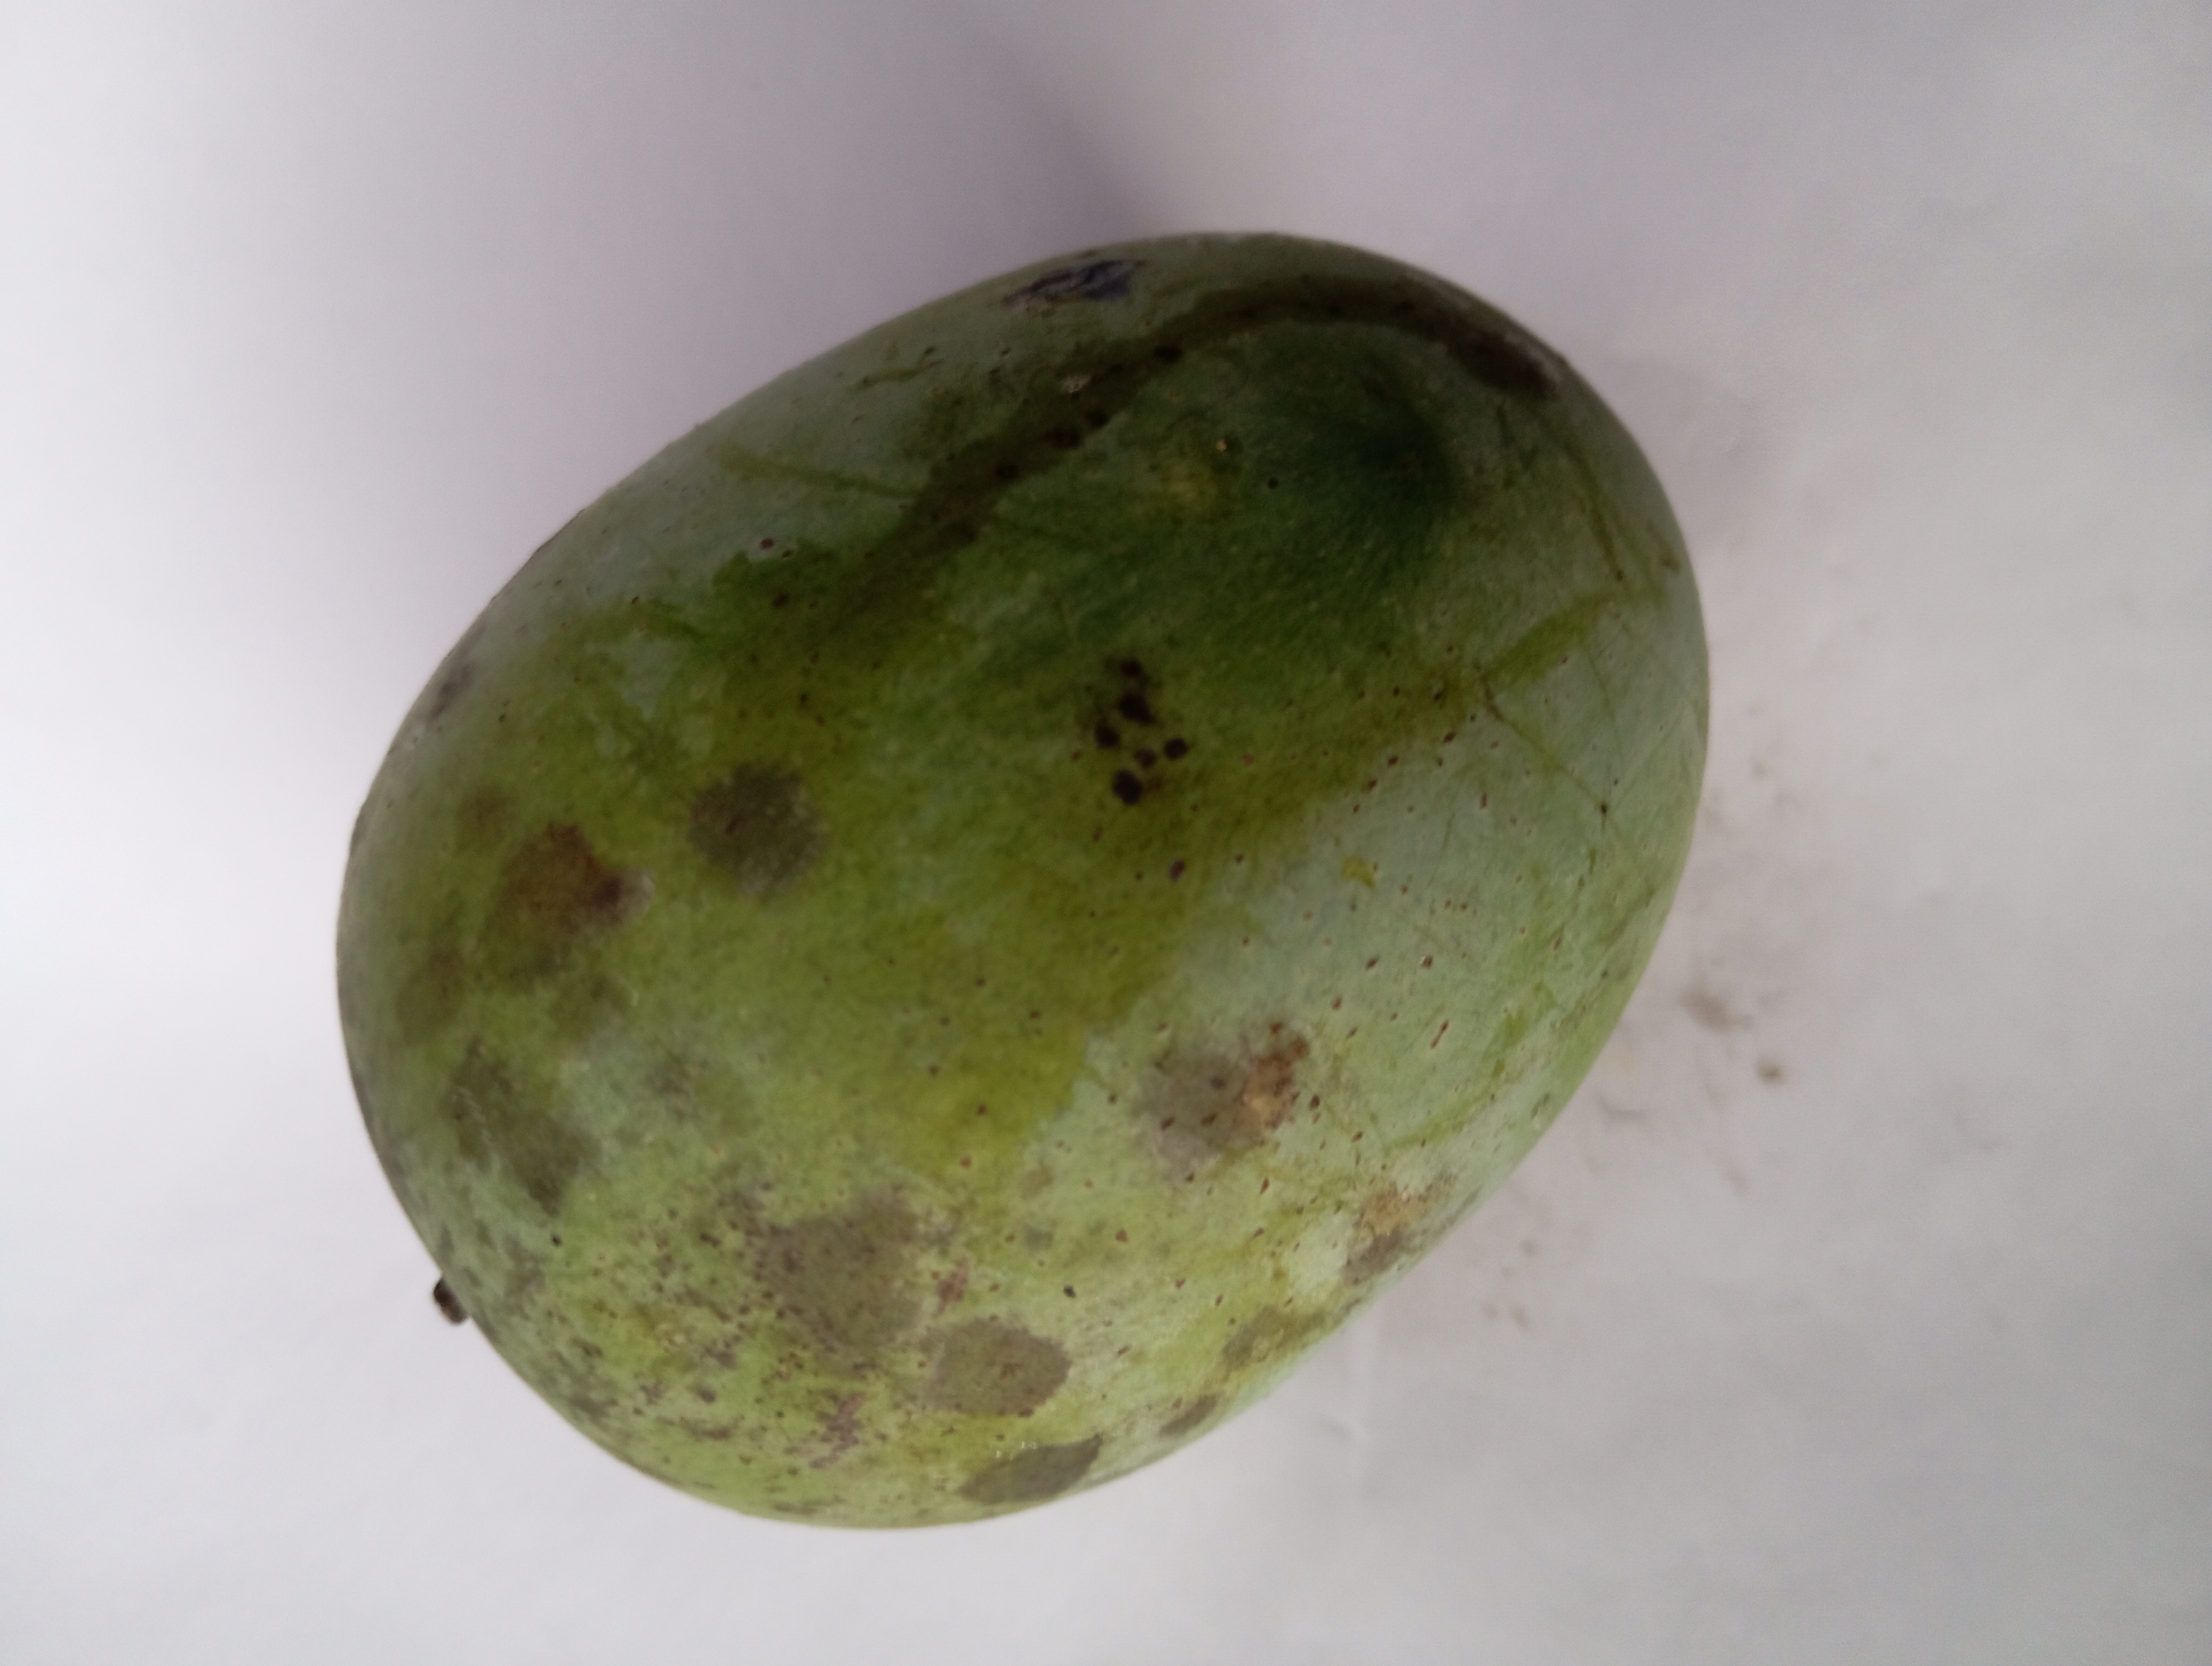
Mango variety: Langra